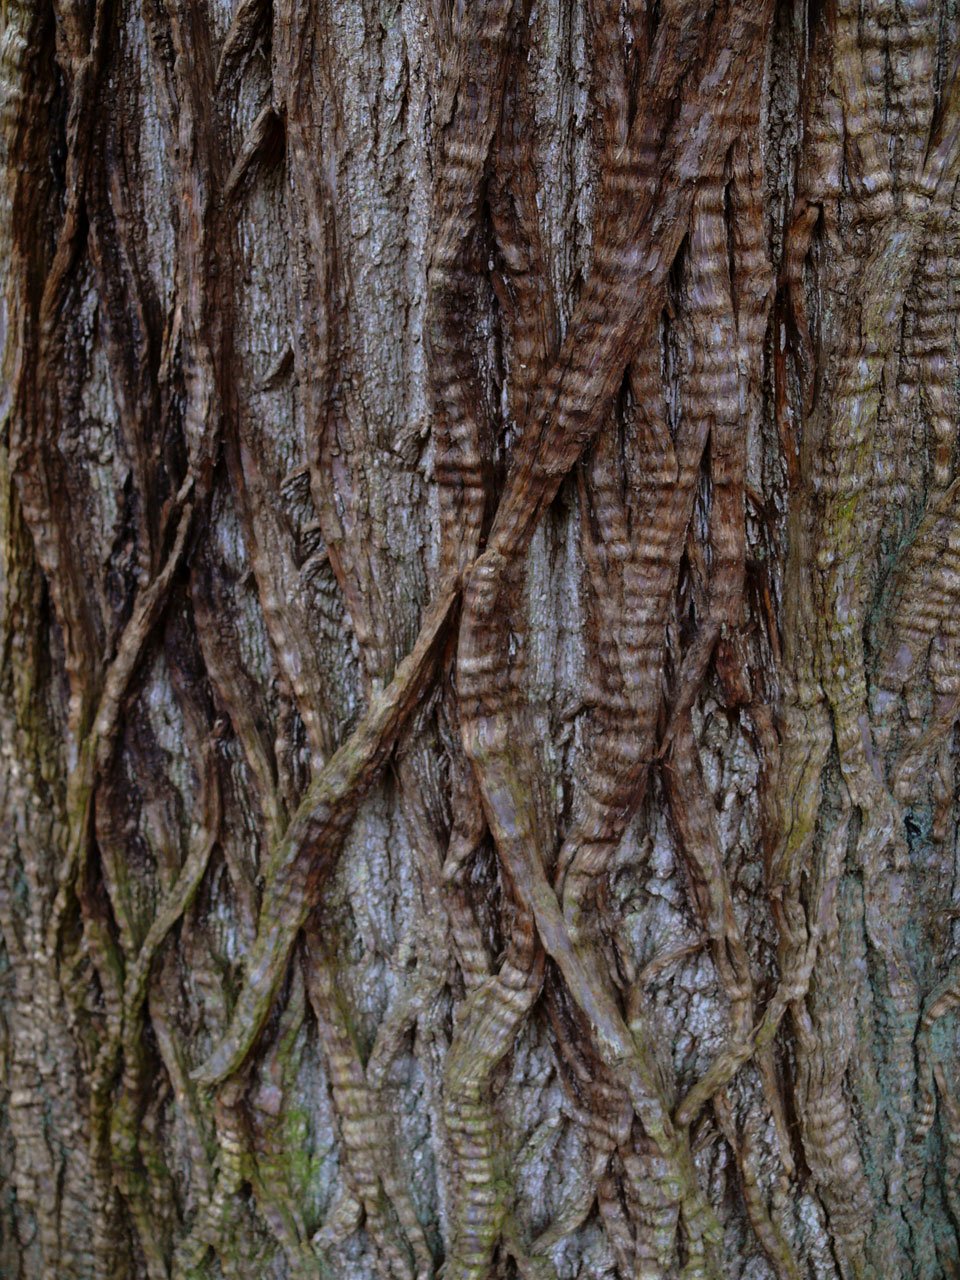
tree, forest, branch, plant, wood, leaf, trunk, bark, soil, deciduous, woodland, interesting, surgery, flowering plant, plant stem, woody plant, land plant